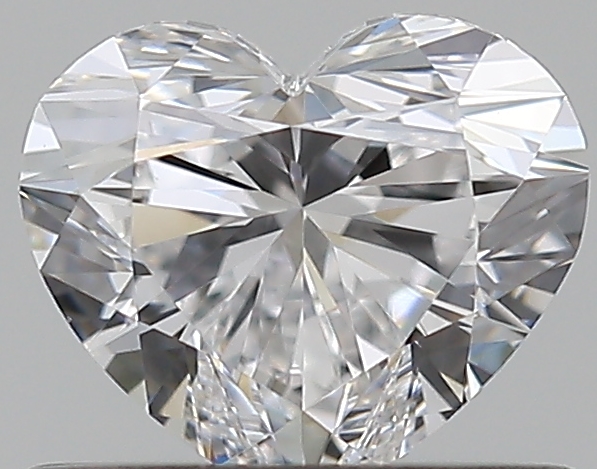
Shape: heart
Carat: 0.5
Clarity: VVS2
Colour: D
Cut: EX
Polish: EX
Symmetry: EX
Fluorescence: N
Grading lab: GIA
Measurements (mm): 4.77 x 5.49 x 3.16